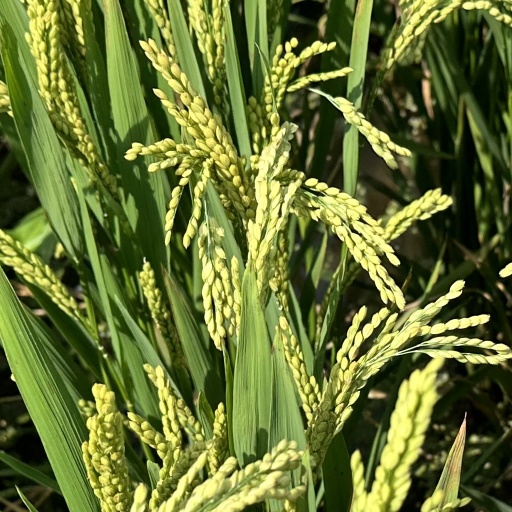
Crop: rice